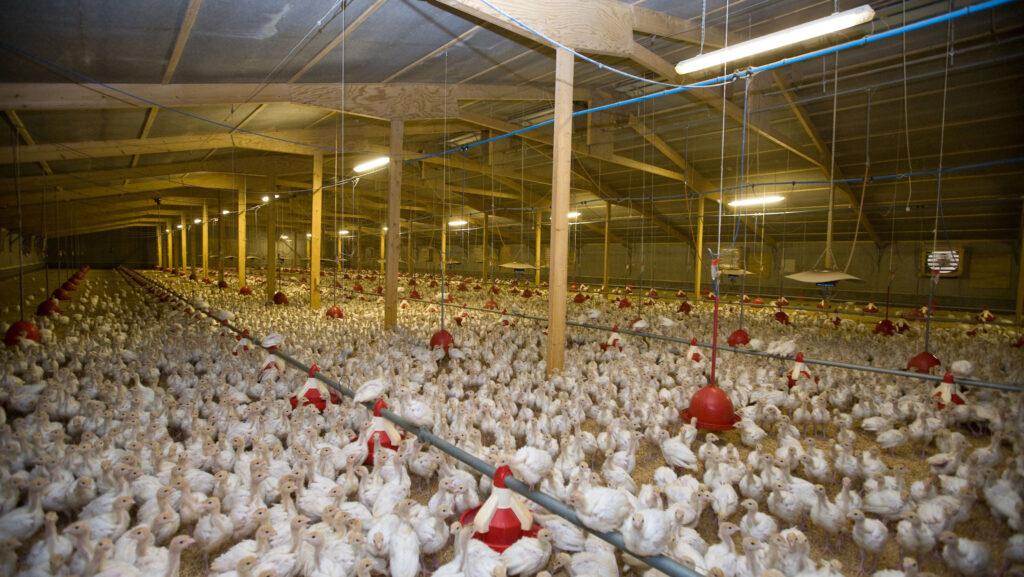
Banda kubwa la kuku likiwa limejaa maelfu ya kuku wa nyama, waliokuzwa kwa biashara.
Kuku hawa wanaonekana wakiwa wadogo na weupe, wametawanyika kwenye sakafu ya banda.
Kuna mifumo ya kulishwa na kunyweshea maji kuku, yanayoonekana kama vyombo vyekundu vilivyosambazwa ndani ya banda. Taa zinaning'inia kutoka dari, zikitoa mwanga ndani ya banda.